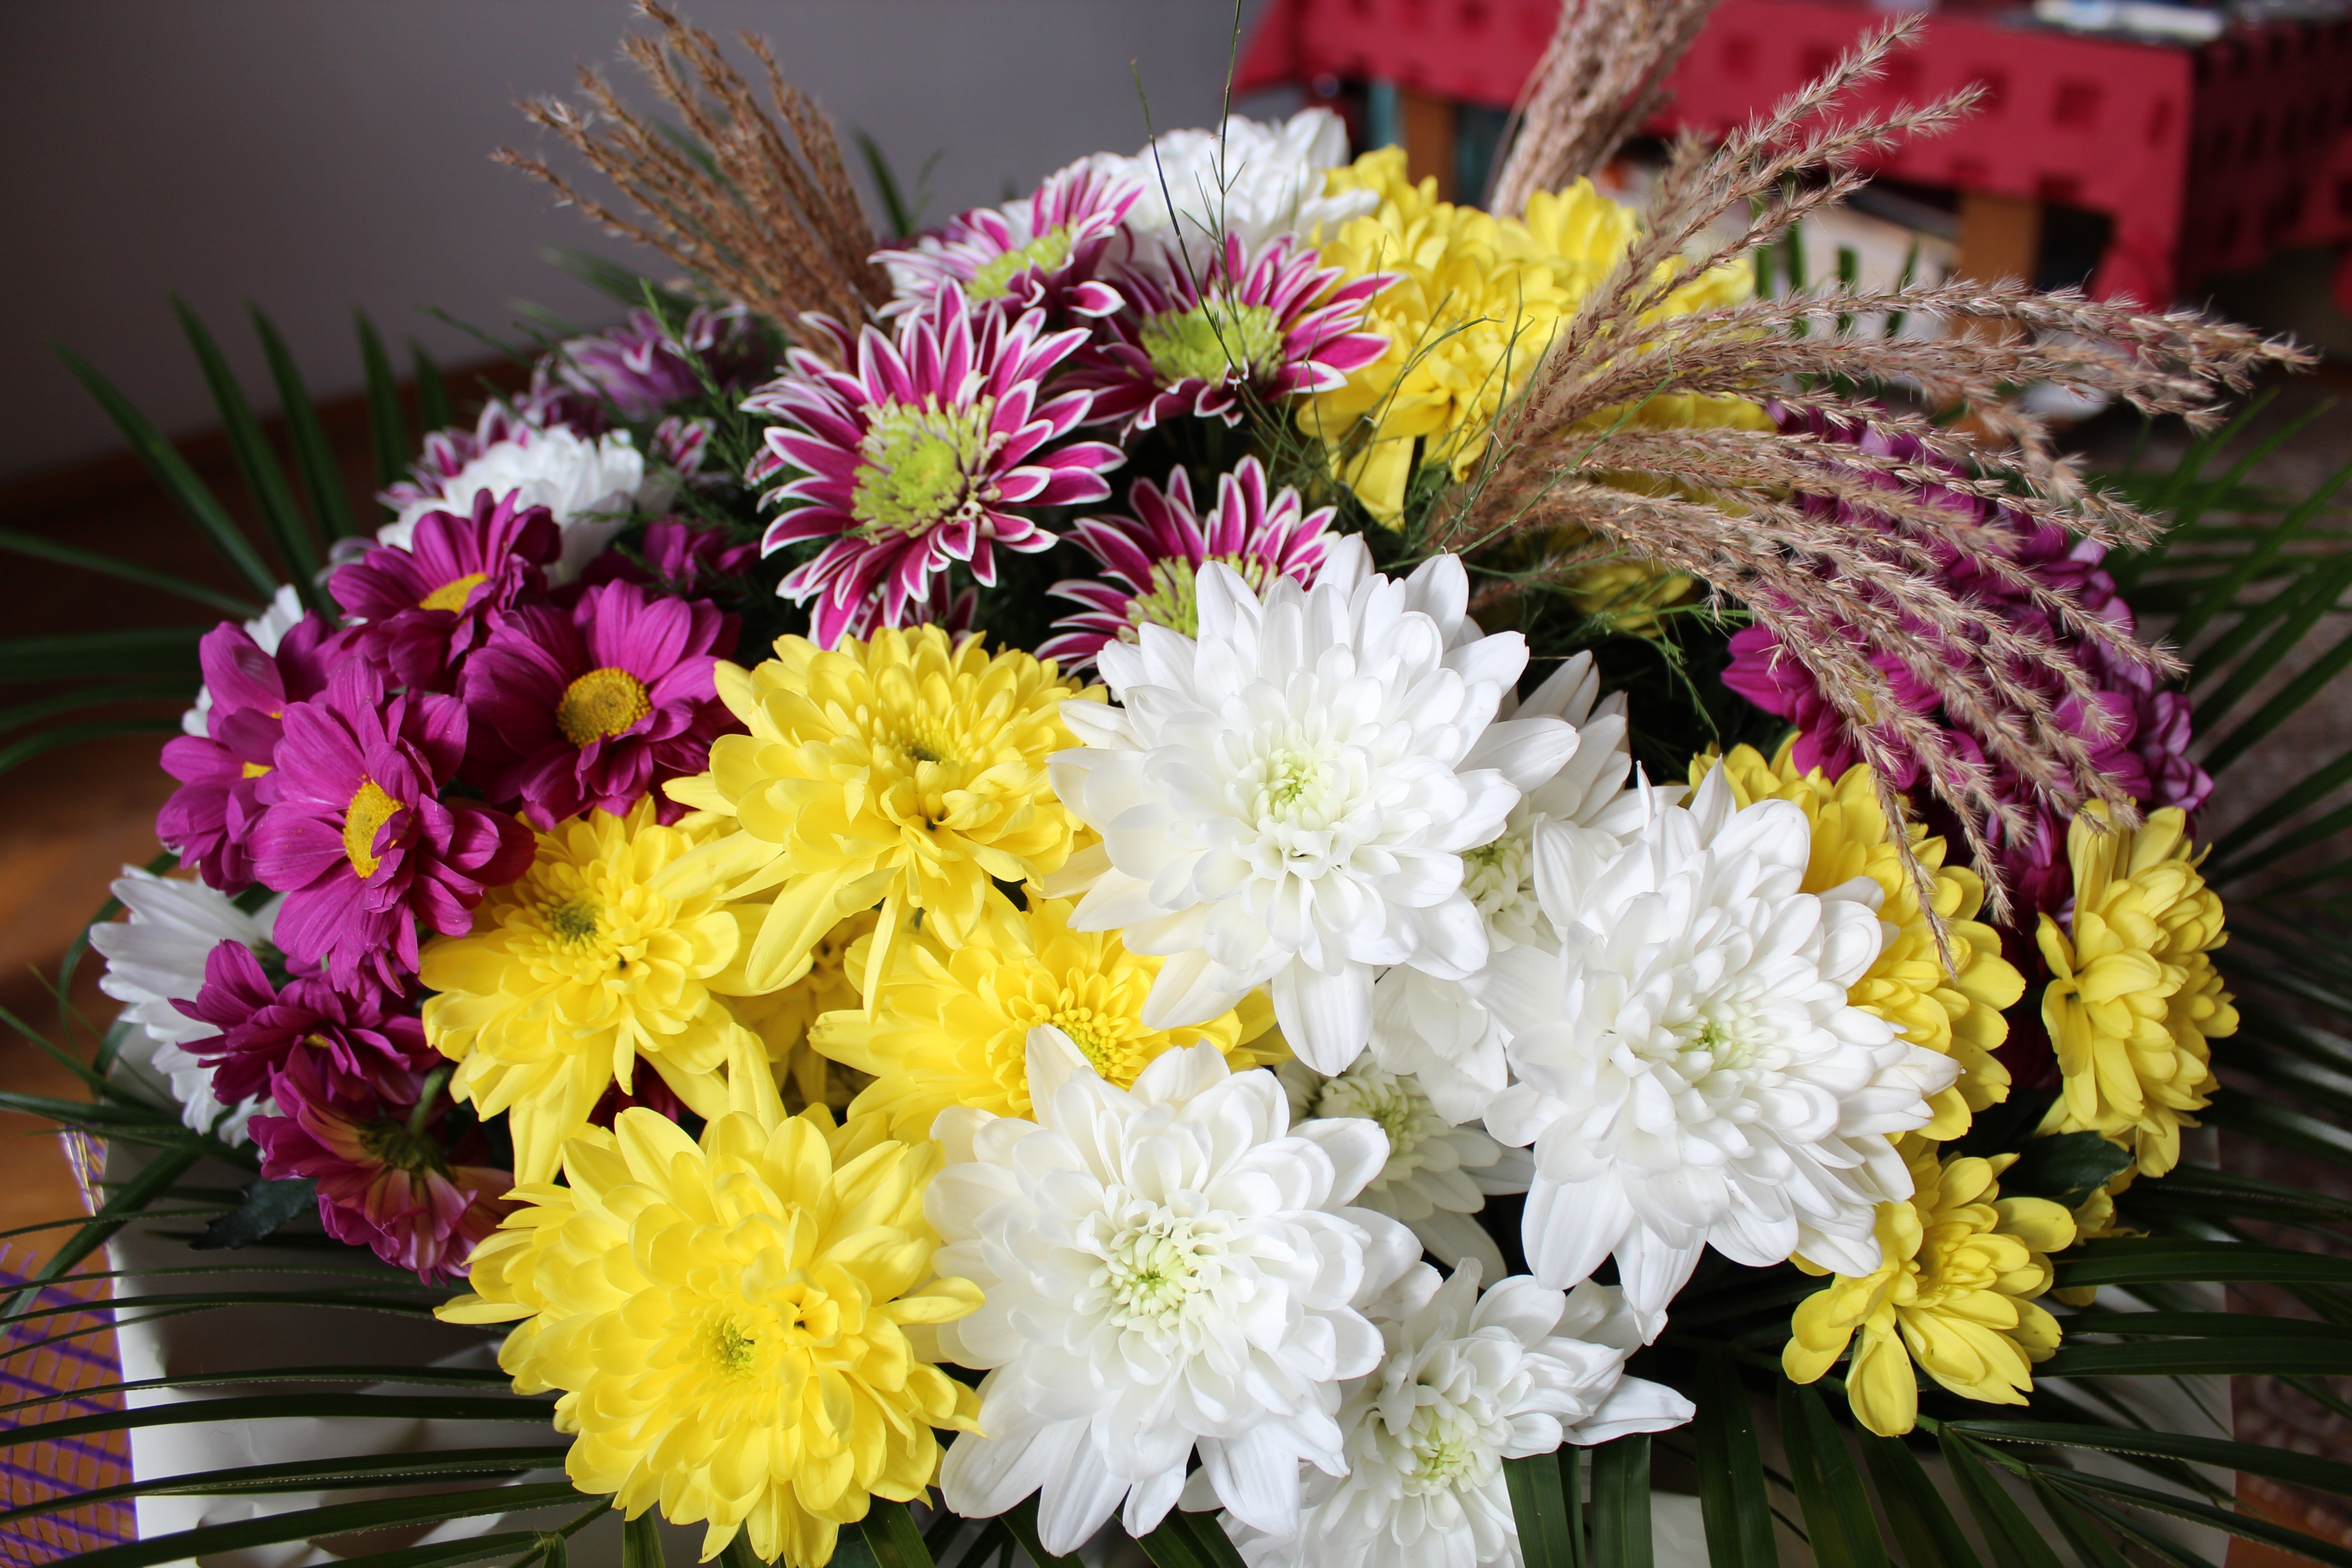
plant, flower, flora, flowers, cheerful, beautiful, floristry, flowering plant, daisy family, flower bouquet, cut flowers, floral design, annual plant, land plant, chrysanths, flower arranging